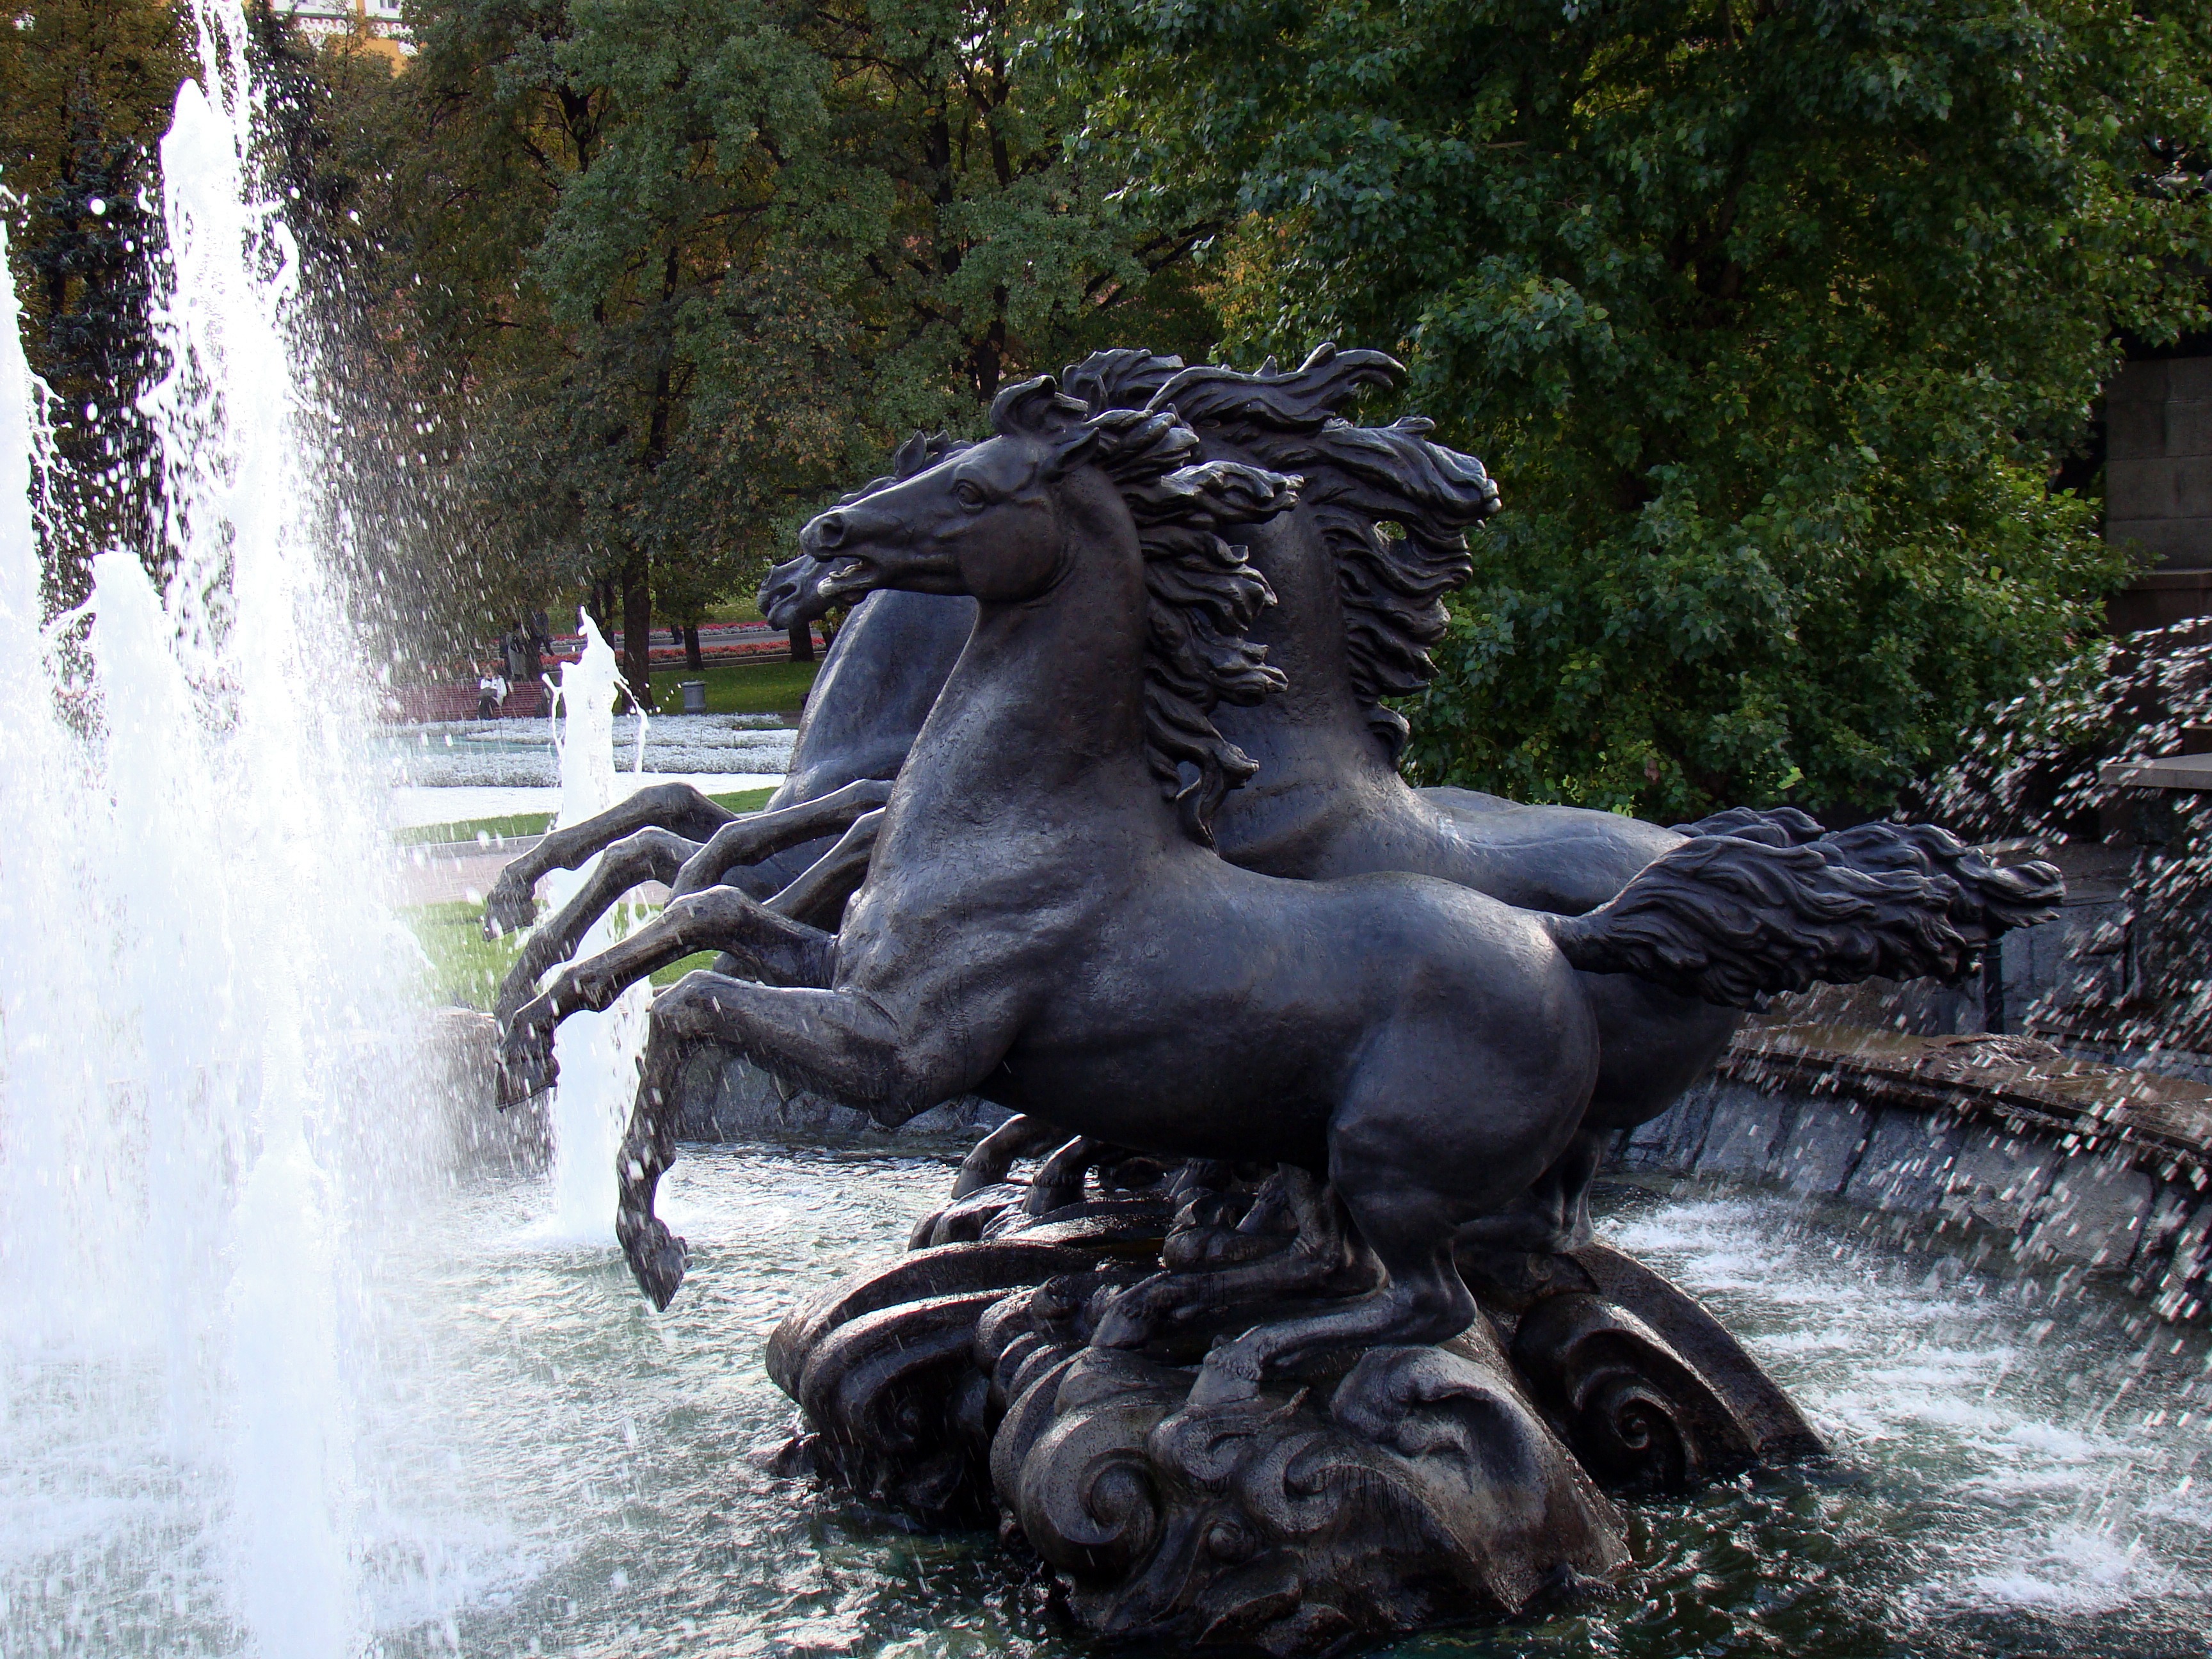
monument, statue, horse, stallion, sculpture, art, fountain, moscow, russia, water feature, mythology, manezhnaya square, aleksandrovskiy garden